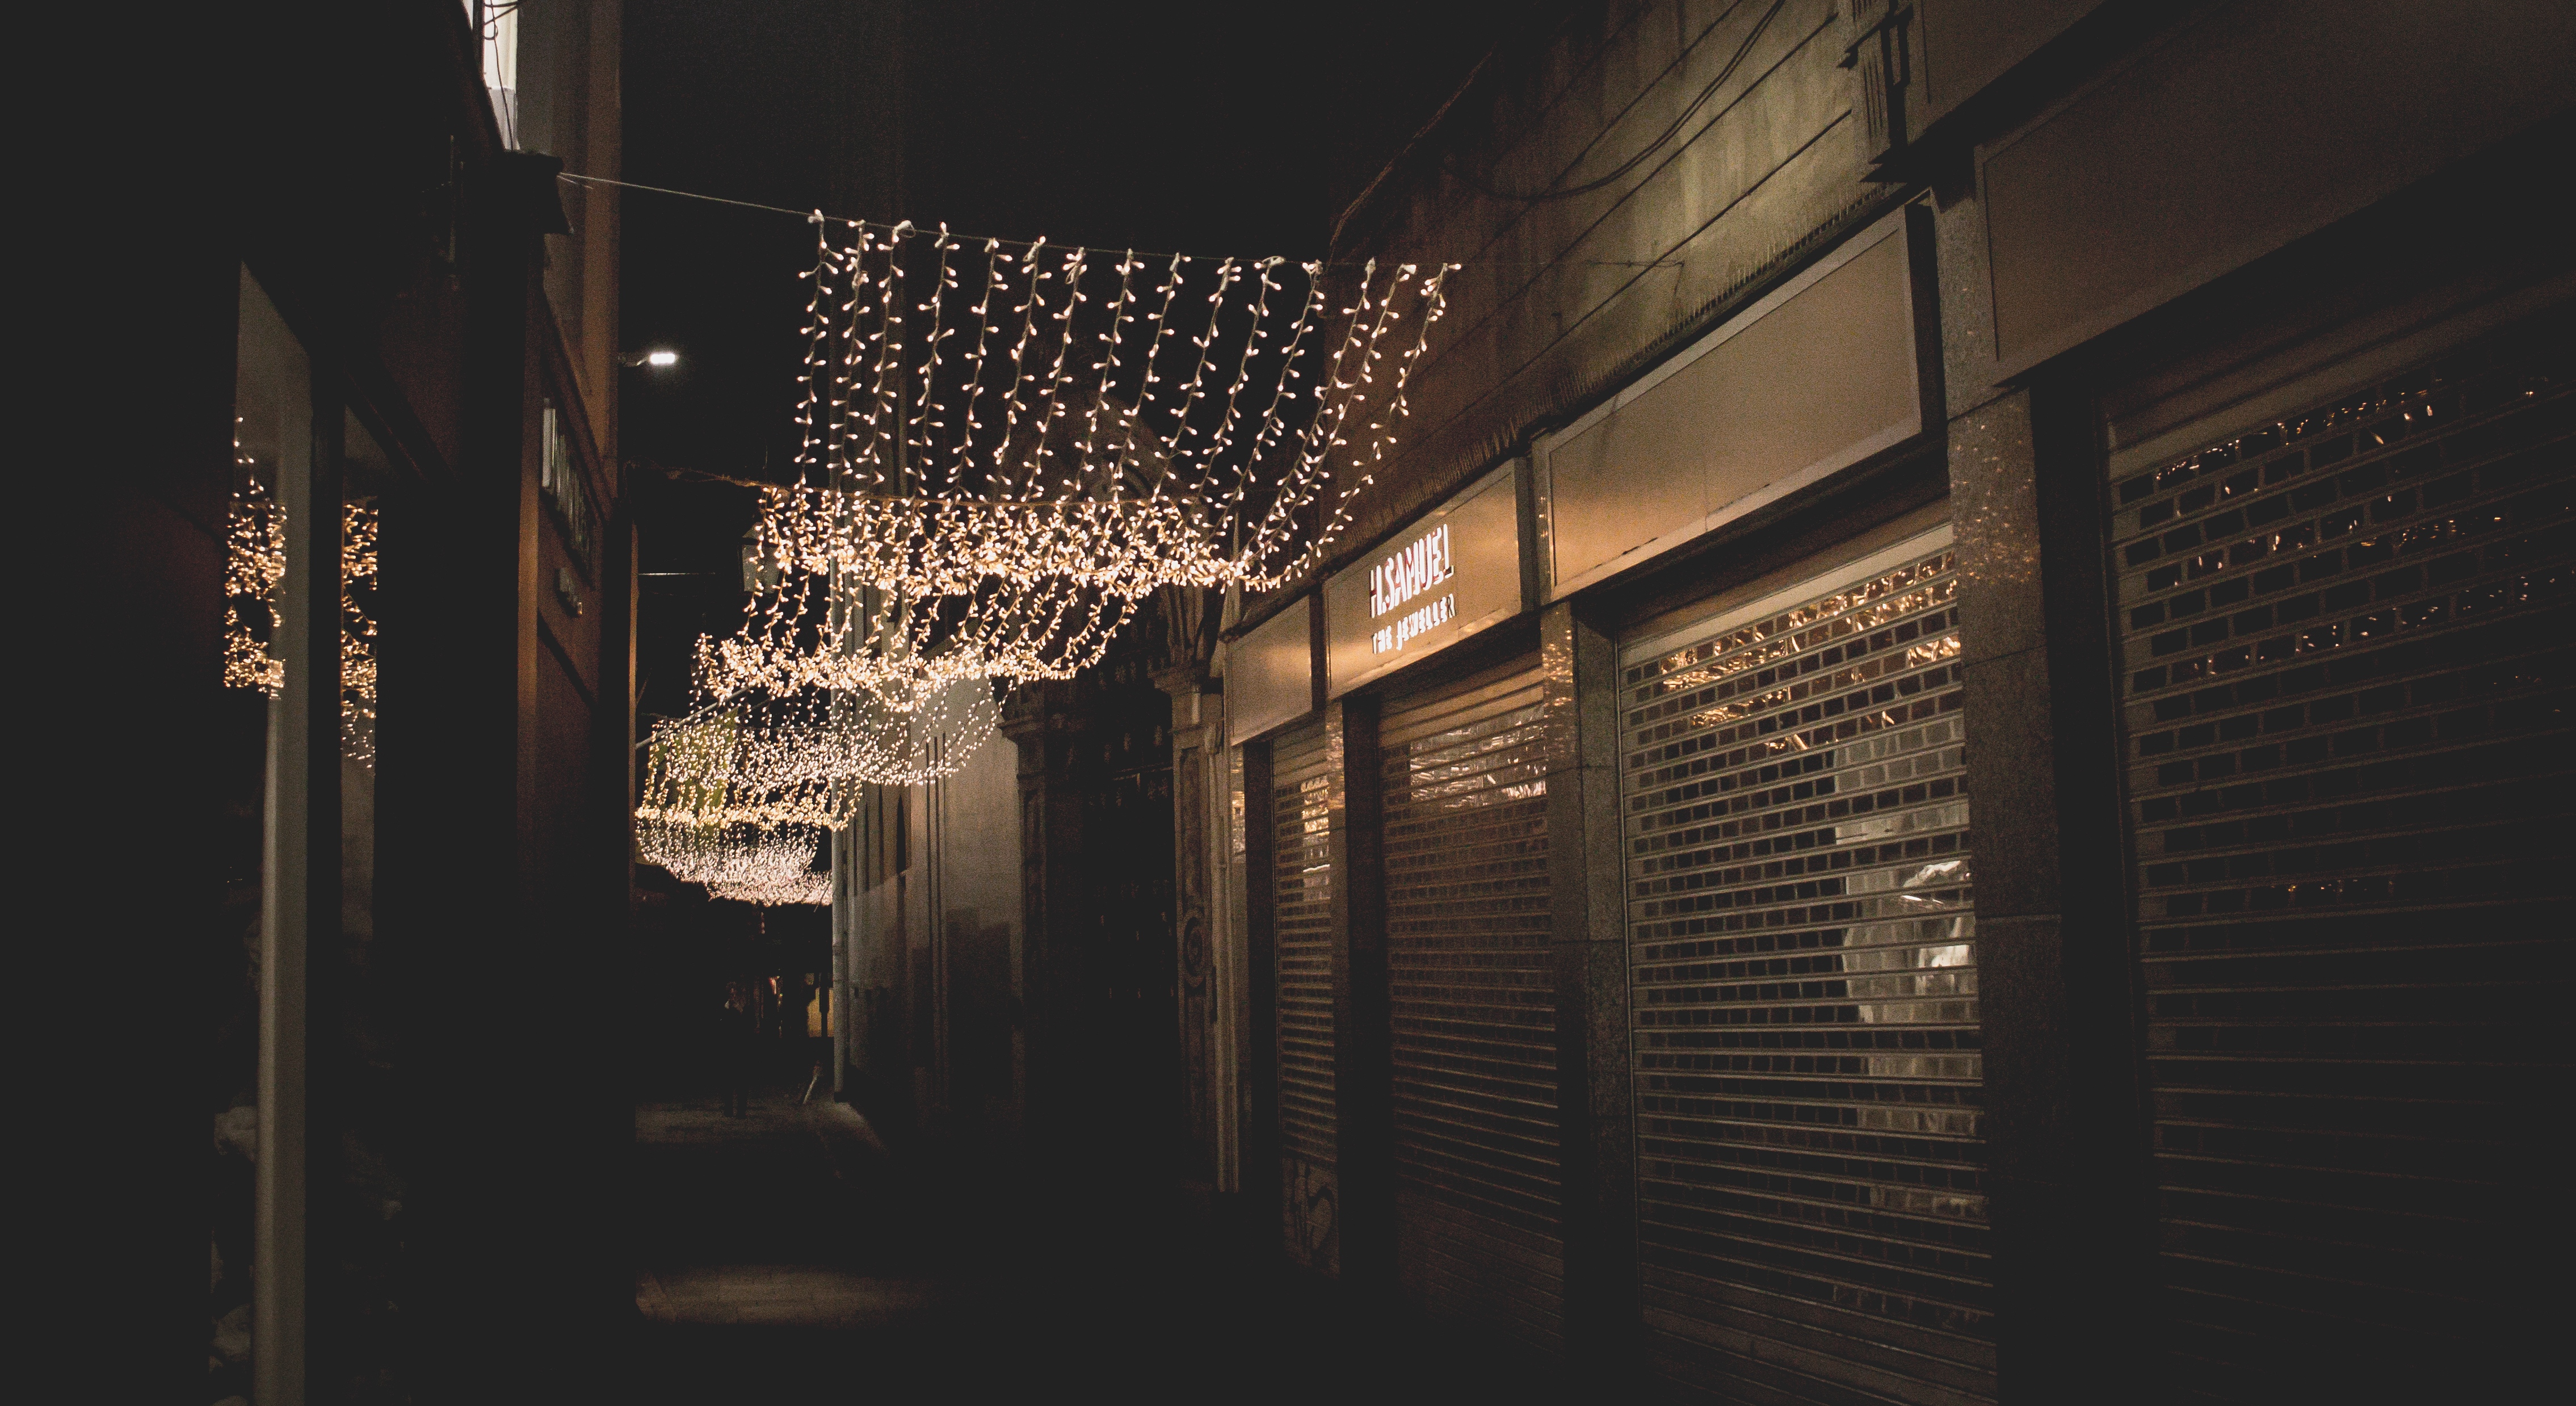
light, lighting, light fixture, architecture, night, darkness, interior design